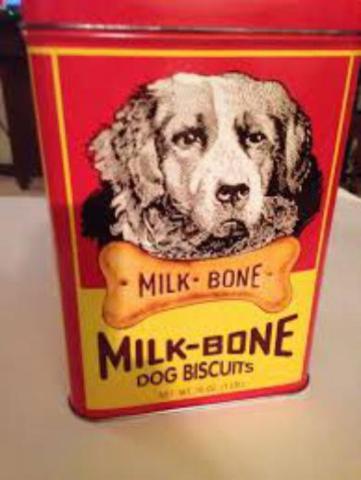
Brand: milk-bone
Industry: Food